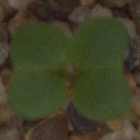
Label: charlock